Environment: real
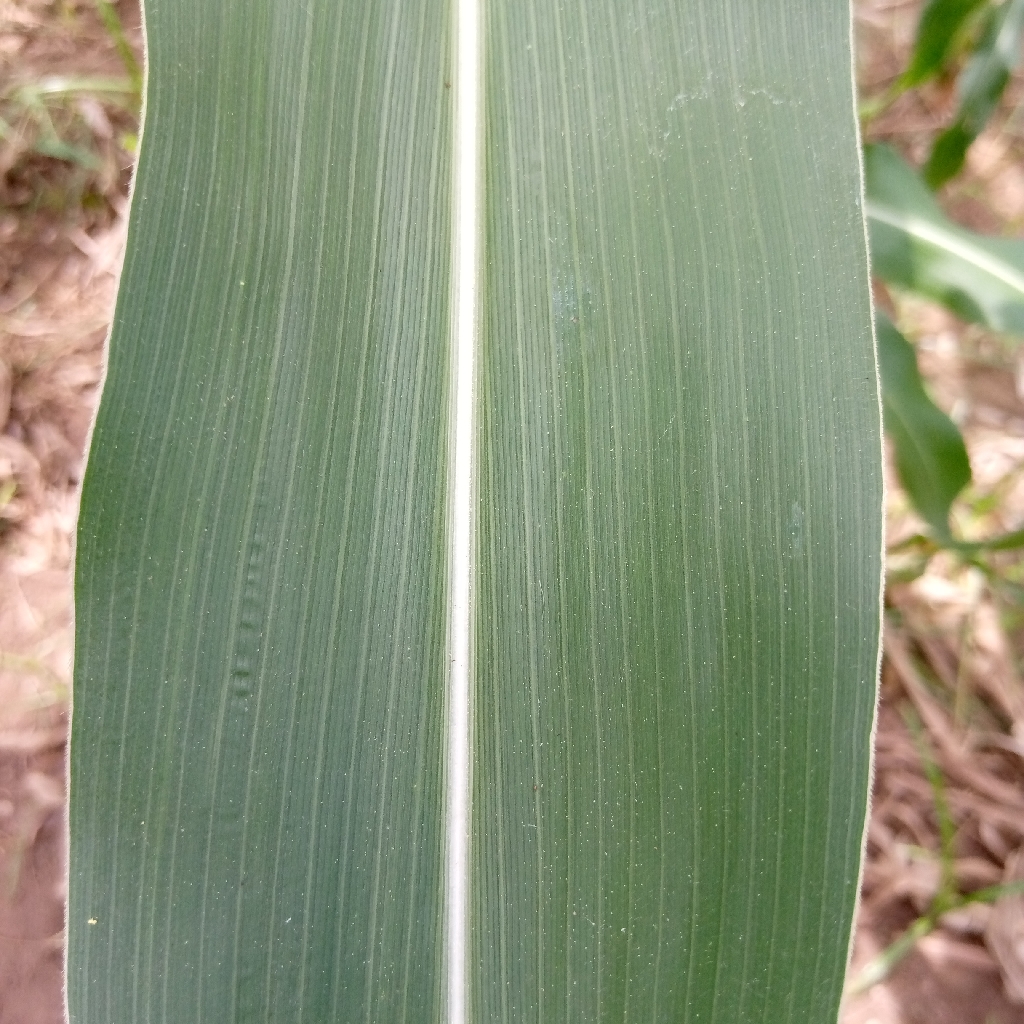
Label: healthy